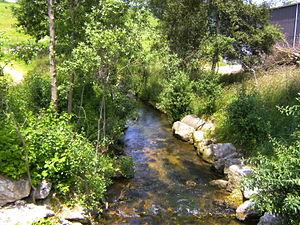
La Birse chez Tavannes